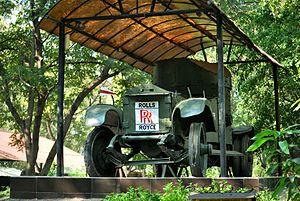
Les automitrailleuses Rolls-Royce sont des véhicules blindés britanniques mis en service en 1914 et utilisés au cours de la Première Guerre mondiale, la guerre civile irlandaise et, dans l'entre-deux guerres, en Transjordanie, Israël et en Mésopotamie en application de la doctrine de « l'Imperial Air Control ». Dans les premiers temps de la Seconde Guerre mondiale, on les retrouve encore au Moyen-Orient et en Afrique du nord.